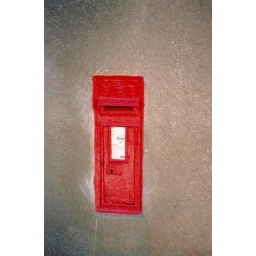
Rural Victorian wall box in the village of Sigford South Dartmoor